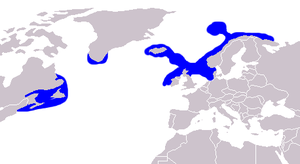
Brosme brosme, communément appelé Brosme, est une espèce de poissons de la famille des Gadidae. Ses noms anglais sont Cusk, Torsk, Rusk ou Brosmius. L'espèce semble être menacée dans l'Est du Canada. C'est la seule espèce de son genre Brosme.